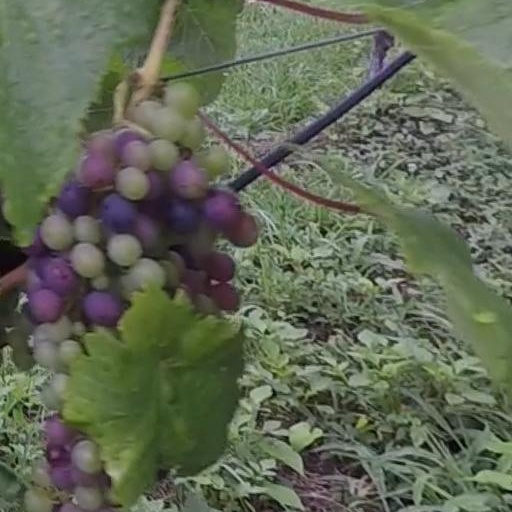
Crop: grape